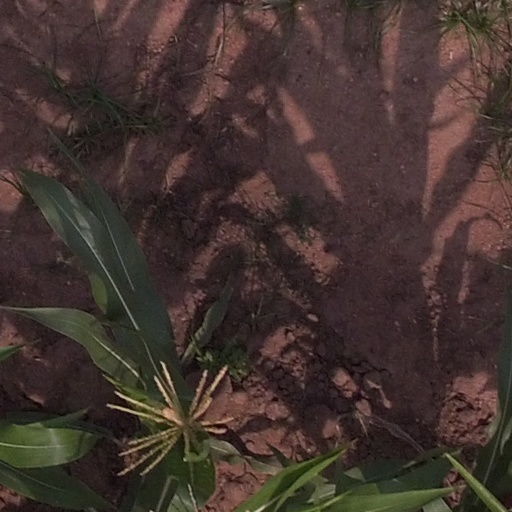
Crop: maize; corn